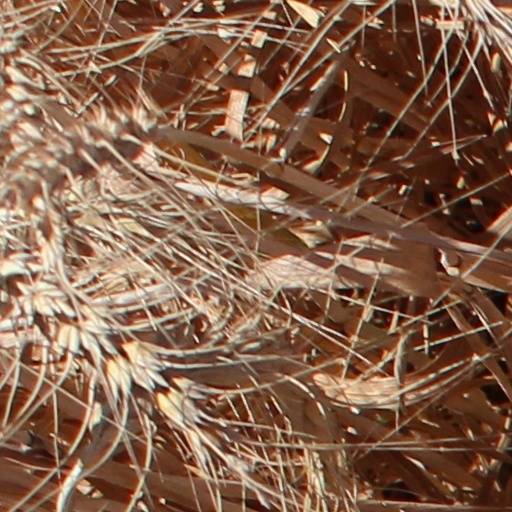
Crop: wheat